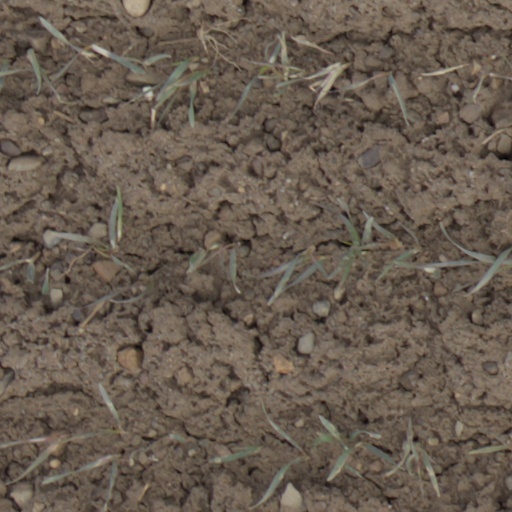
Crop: wheat